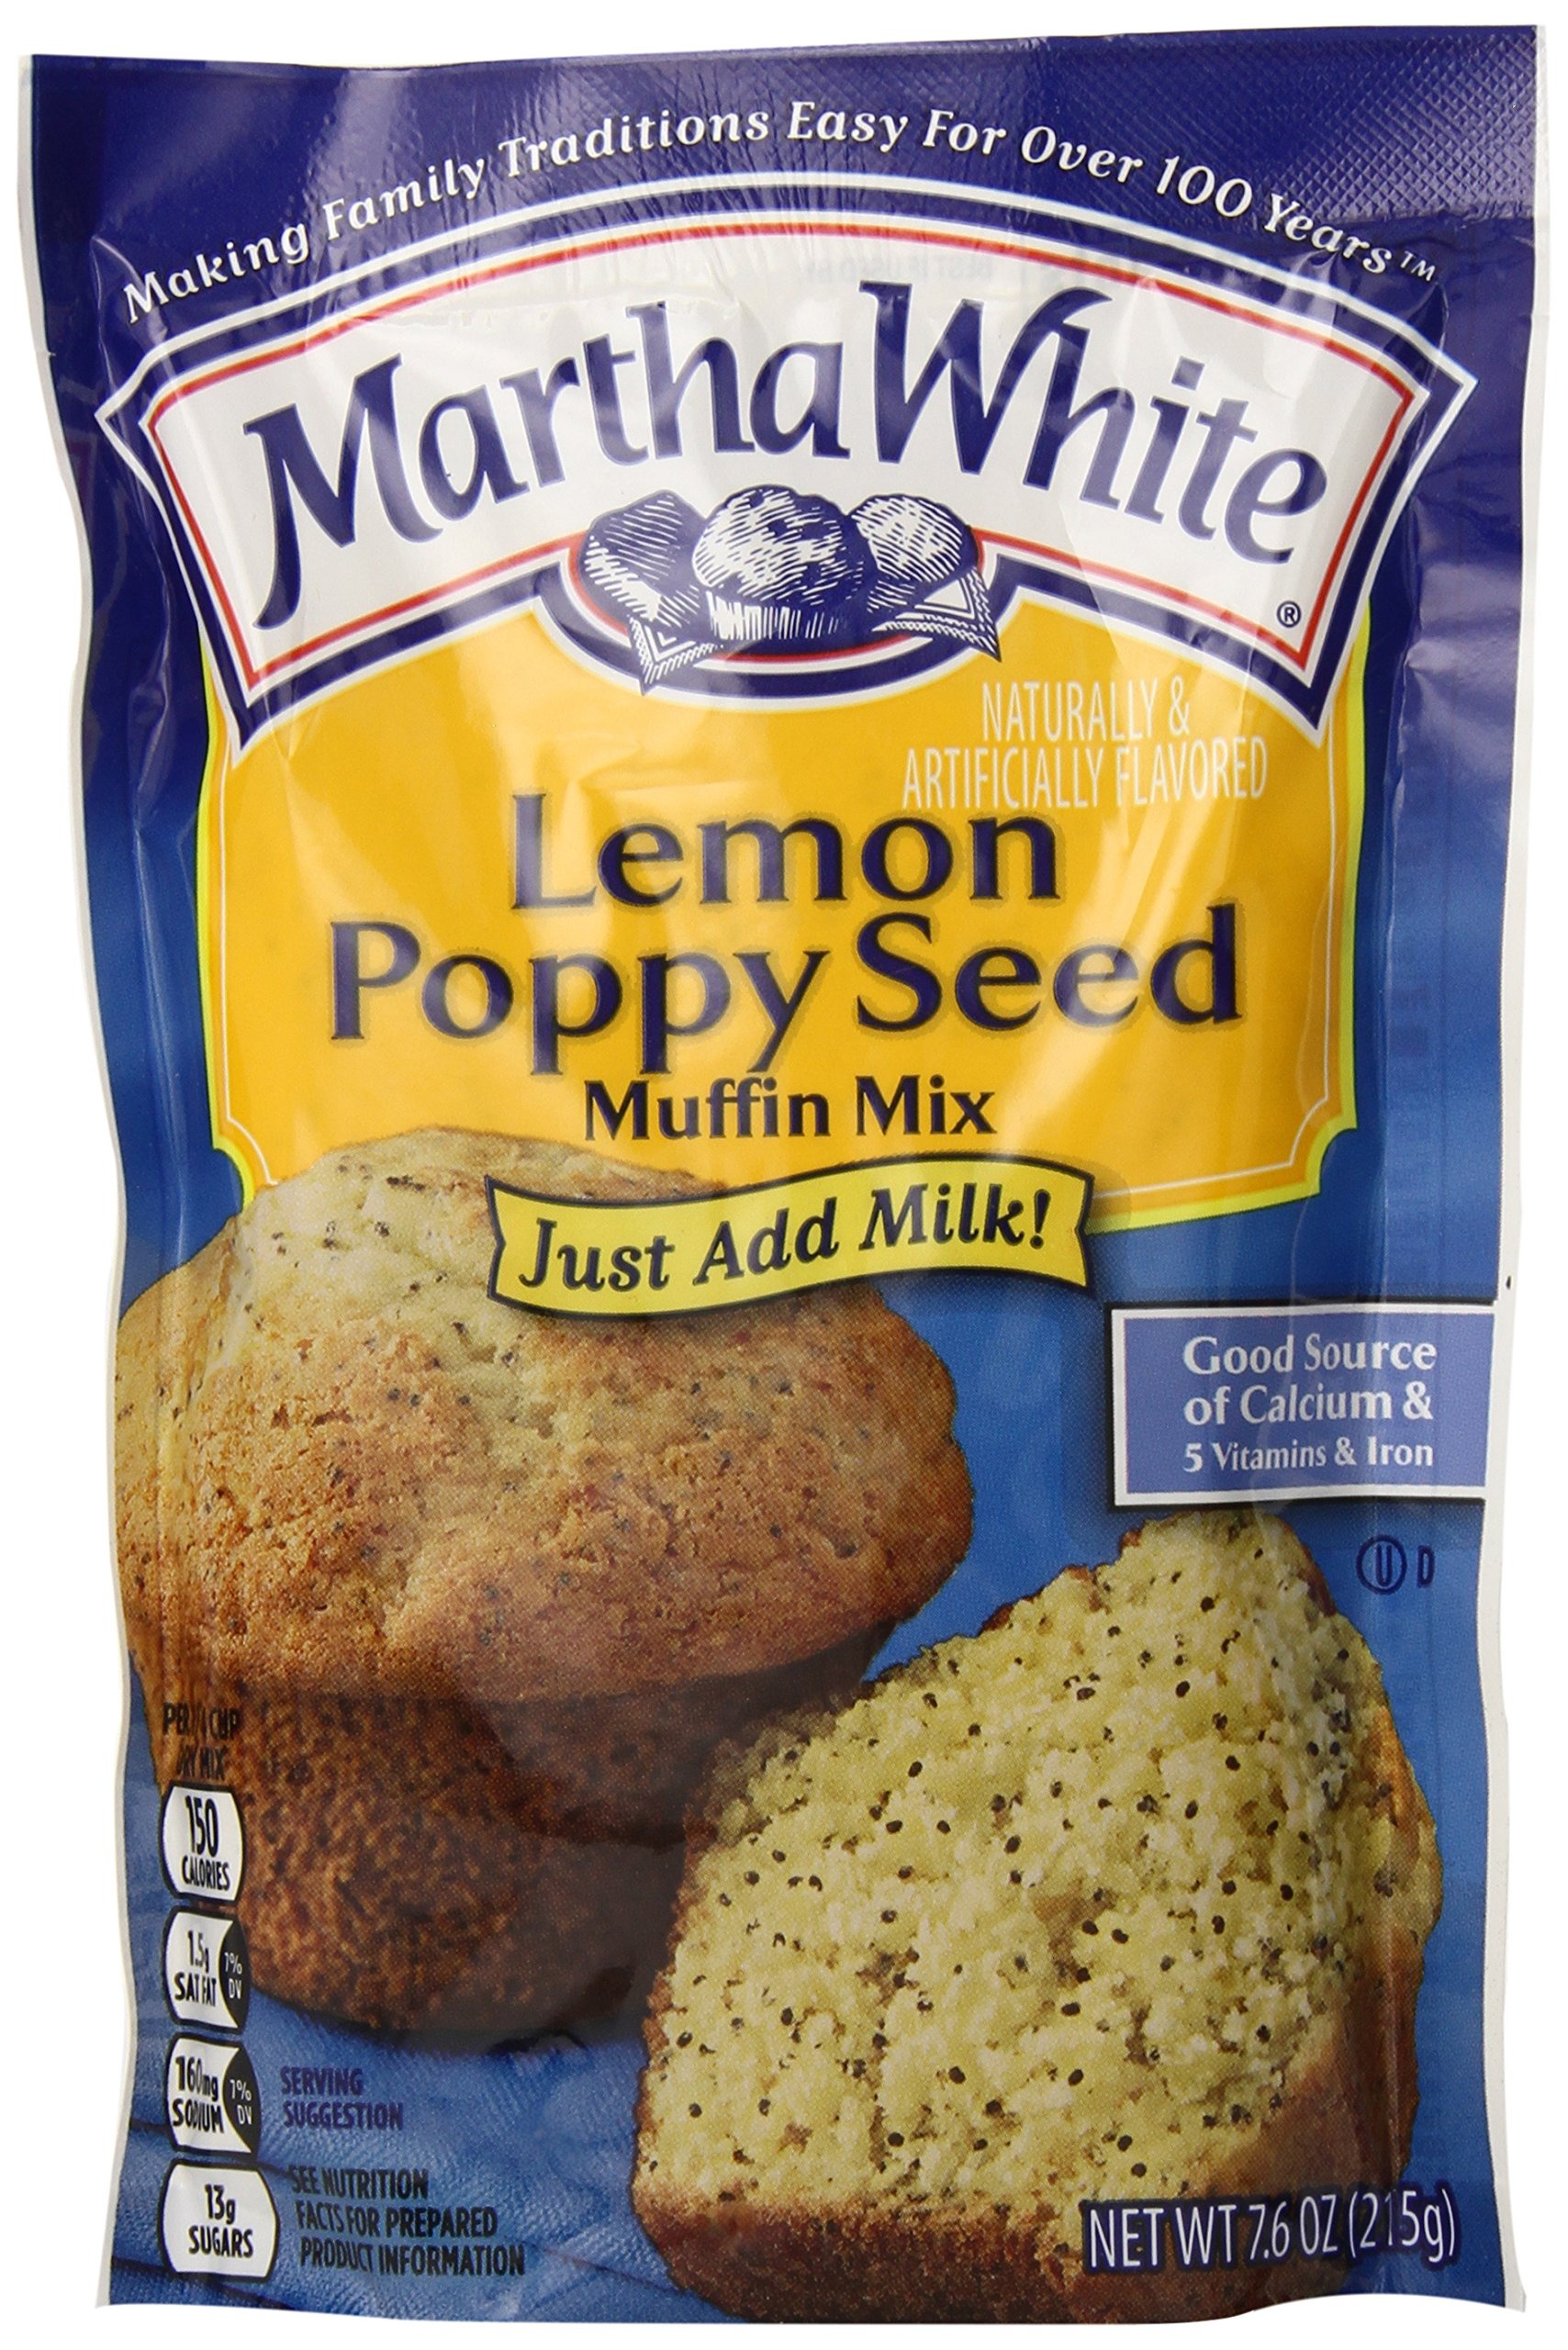
Item Name: Martha White Lemon Poppy Seed Muffin Mix, 7.6-Ounce (Pack of 12)
Bullet Point 1: Just Add Milk!
Bullet Point 2: Good Source of Calcium and 5 Vitamins and Iron
Bullet Point 3: Quick and Easy to Make!
Value: 91.2
Unit: ounce

Price: 1.24